Northern Hemisphere

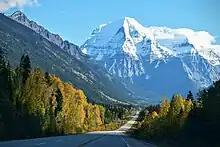
Canadian Rockies in North America

The Arctic is a region around the North Pole (90° latitude). Its climate is characterized by cold winters and cool summers. Precipitation mostly comes in the form of snow. Areas inside the Arctic Circle (66°34′ latitude) experience some days in summer when the Sun never sets, and some days during the winter when it never rises. The duration of these phases varies from one day for locations right on the Arctic Circle to several months near the Pole, which is the middle of the Northern Hemisphere. Between the Arctic Circle and the Tropic of Cancer (23°26′ latitude) lies the Northern temperate zone. The changes in these regions between summer and winter are generally mild, rather than extreme hot or cold. However, a temperate climate can have very unpredictable weather.